Government spending in the United States

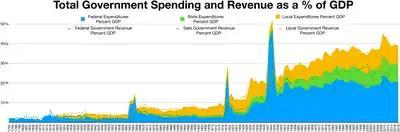

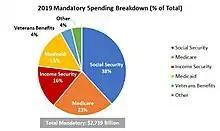
Figure A – Fiscal Year 2019 Mandatory Government Spending Breakdown as a percentage of total expected expenditures. Data from U.S. Office of Management and Budget archives.

Government spending in the United States is the spending of the federal government of the United States and the spending of its state and local governments.